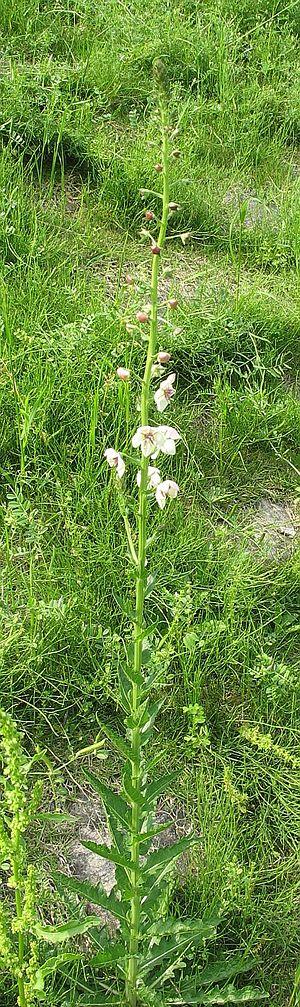
La molène blattaire est une plante herbacée de la famille des Scrofulariacées.